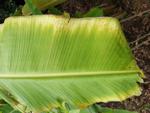
Label: xamthomonas